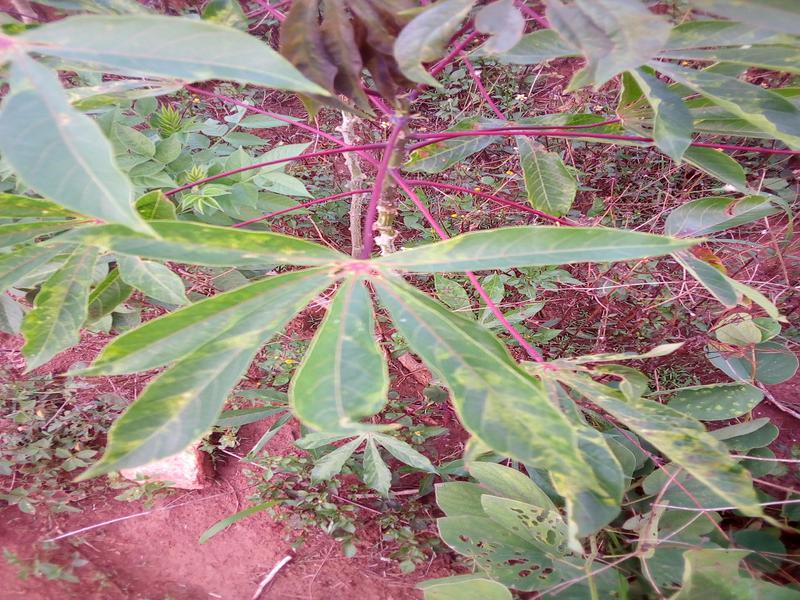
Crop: cassava
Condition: mosaic_disease